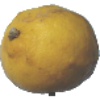
Label: lemon